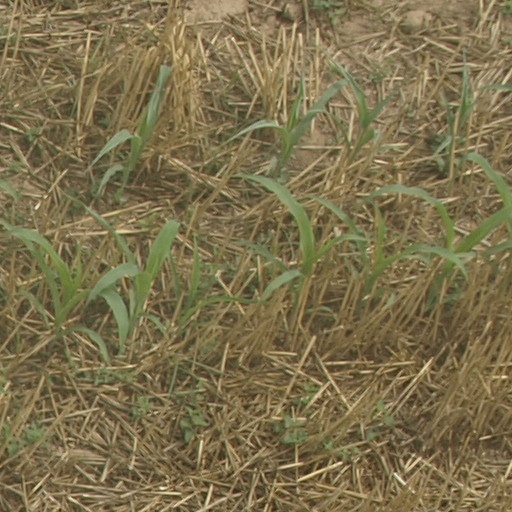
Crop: maize; corn